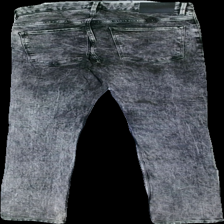
View: back
Type: Jeans
Category: Children
Brand: H&M
Brand text on label: &Denim
Colors: Black, Grey
Material: 98% cotton, 2% elastane
Pattern: Other
Cut: Regular
Size: 170
Season: All
Stains: Major
Damage: Yellow stain
Damage location: middle center
Damage 2: Yellow stain
Damage 2 location: bottom right
Damage 3: Yellow stain
Damage 3 location: bottom left
Price range: <50
Recommended usage: Recycle
Description: Black/grey jeans